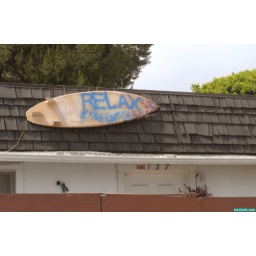
surfboard sign on an apartment in venice beach